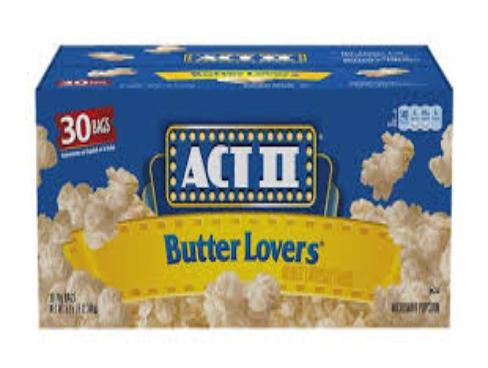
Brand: Act II
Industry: Food